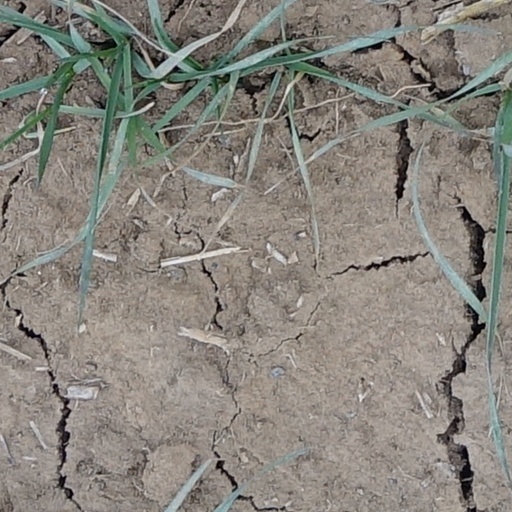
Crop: wheat